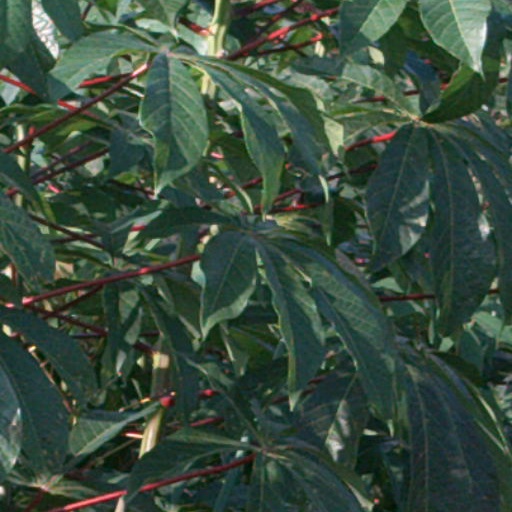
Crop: cassava